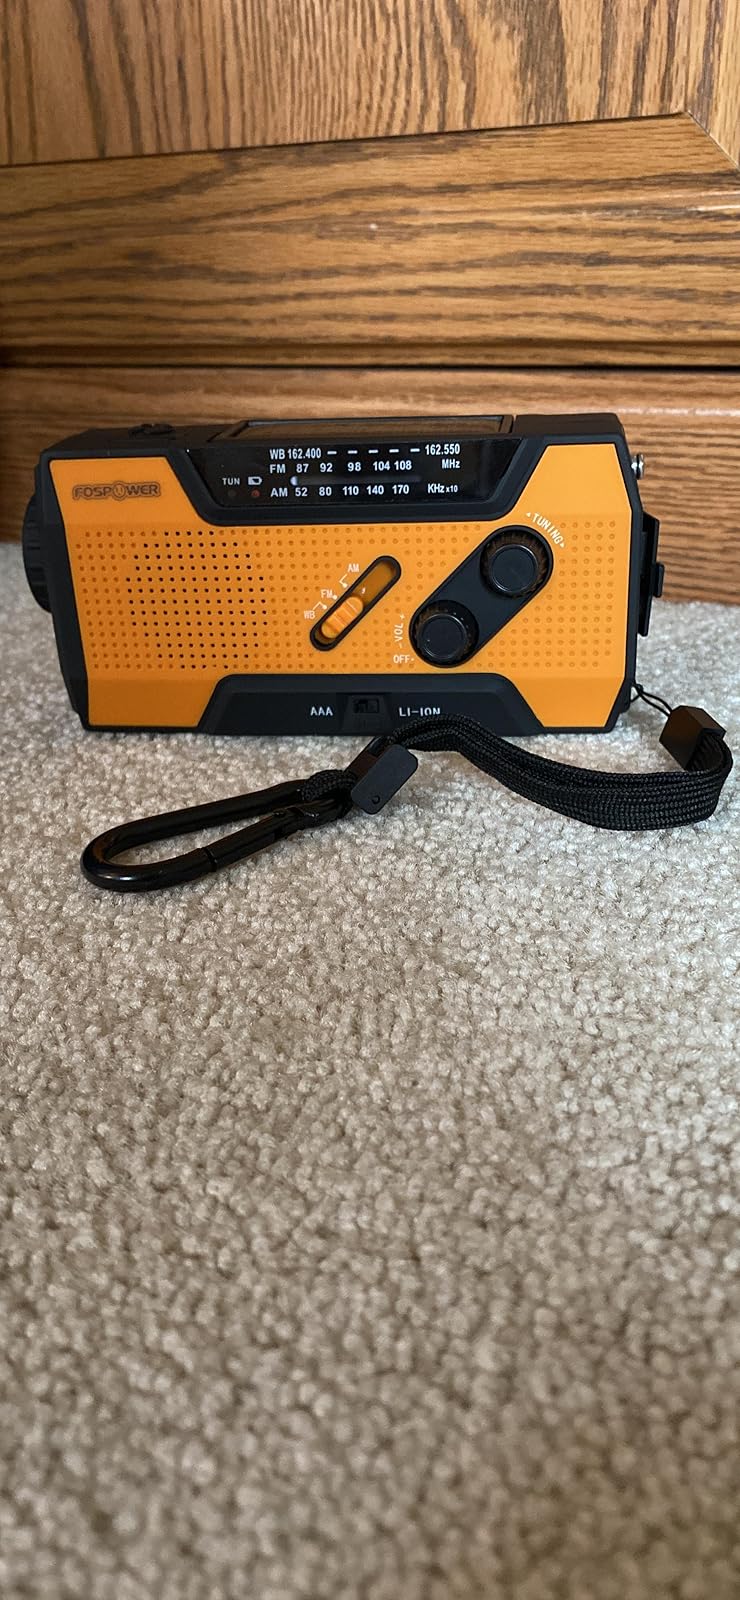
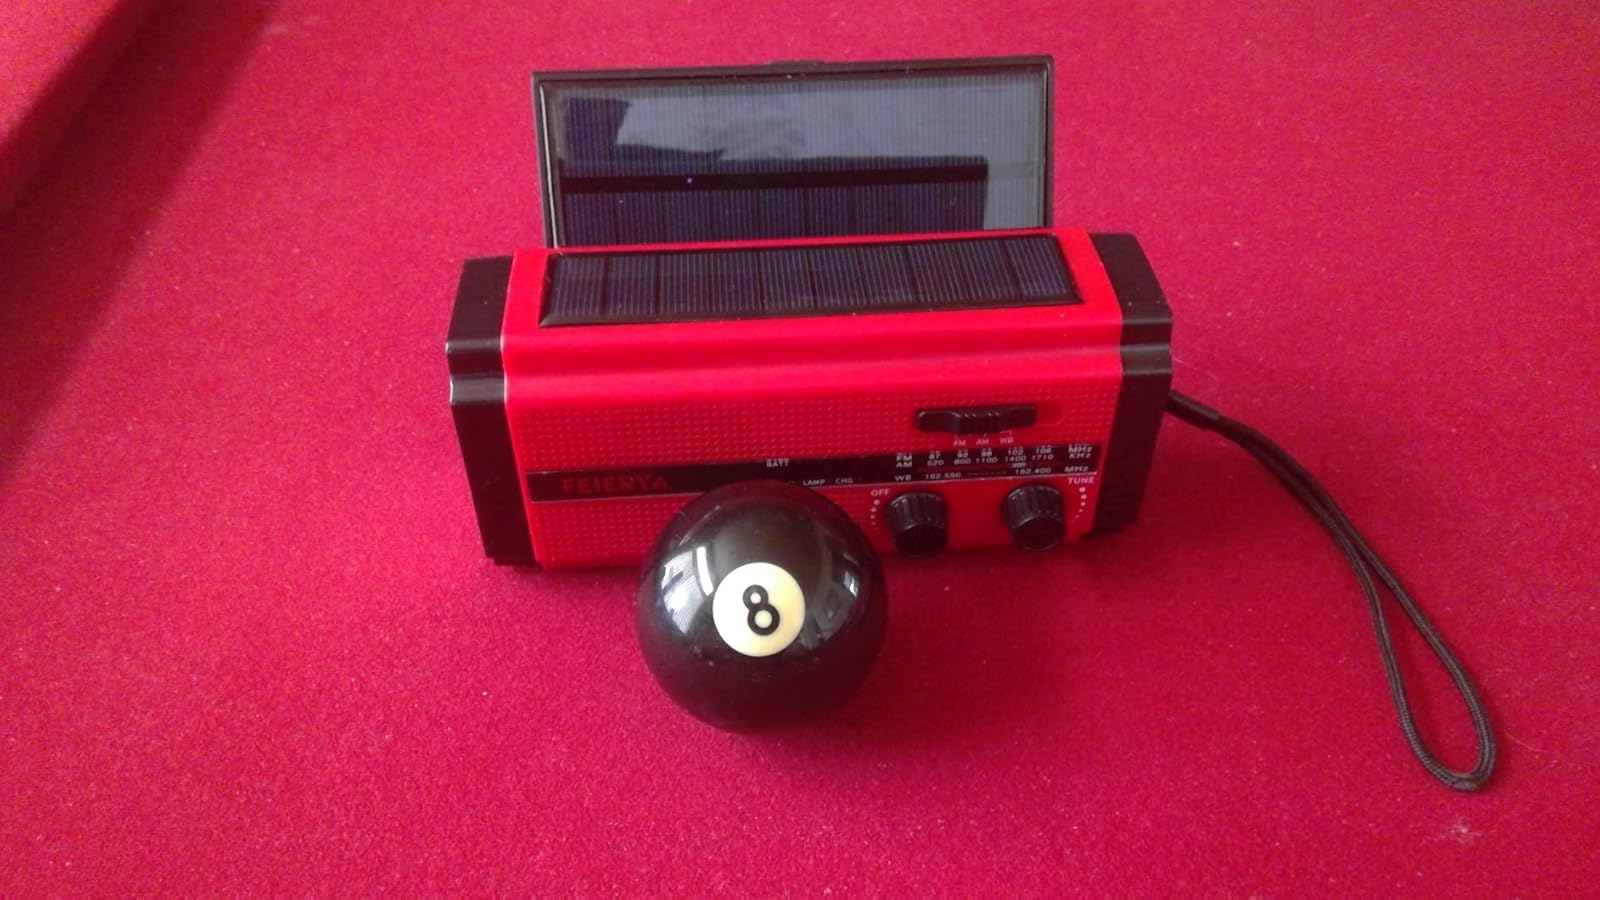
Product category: radio
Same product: no